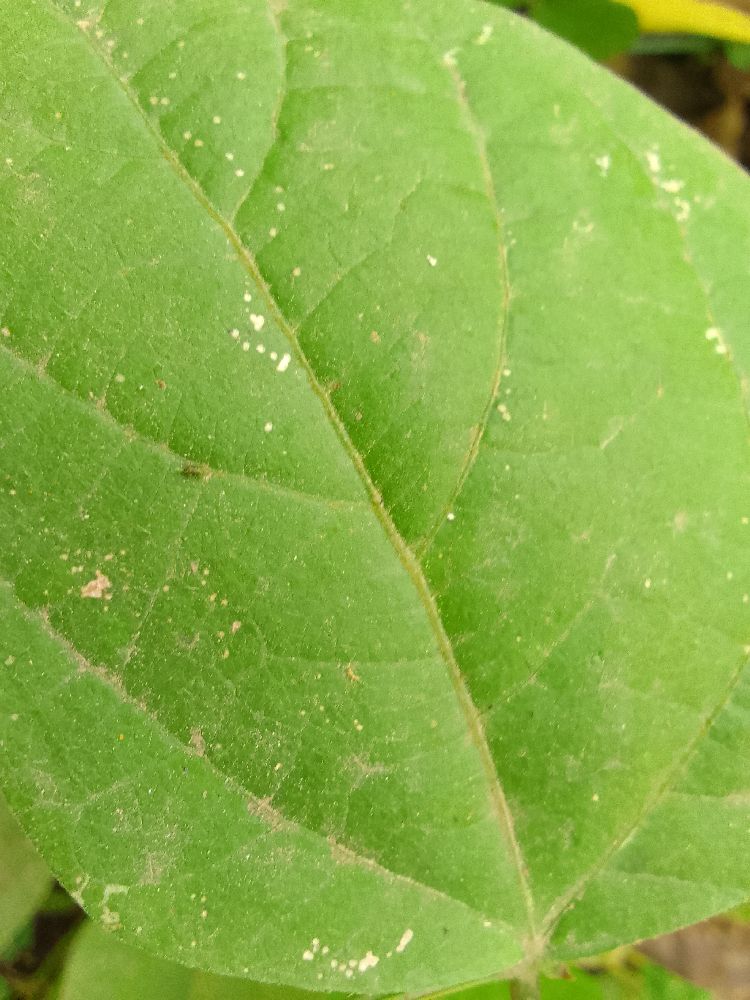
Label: healthy